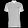
Label: T - shirt / top